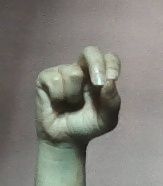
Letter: gaaf